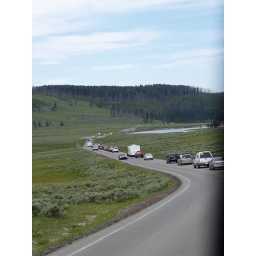
When buffalo cross the road in Yellowstone